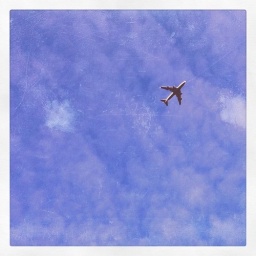
Look mummy, there's an aeroplane up in the sky